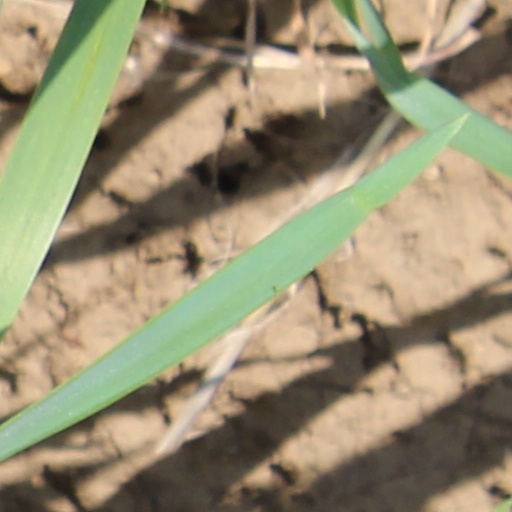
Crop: wheat